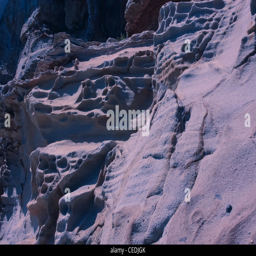
a wall formed of rock in moonlight